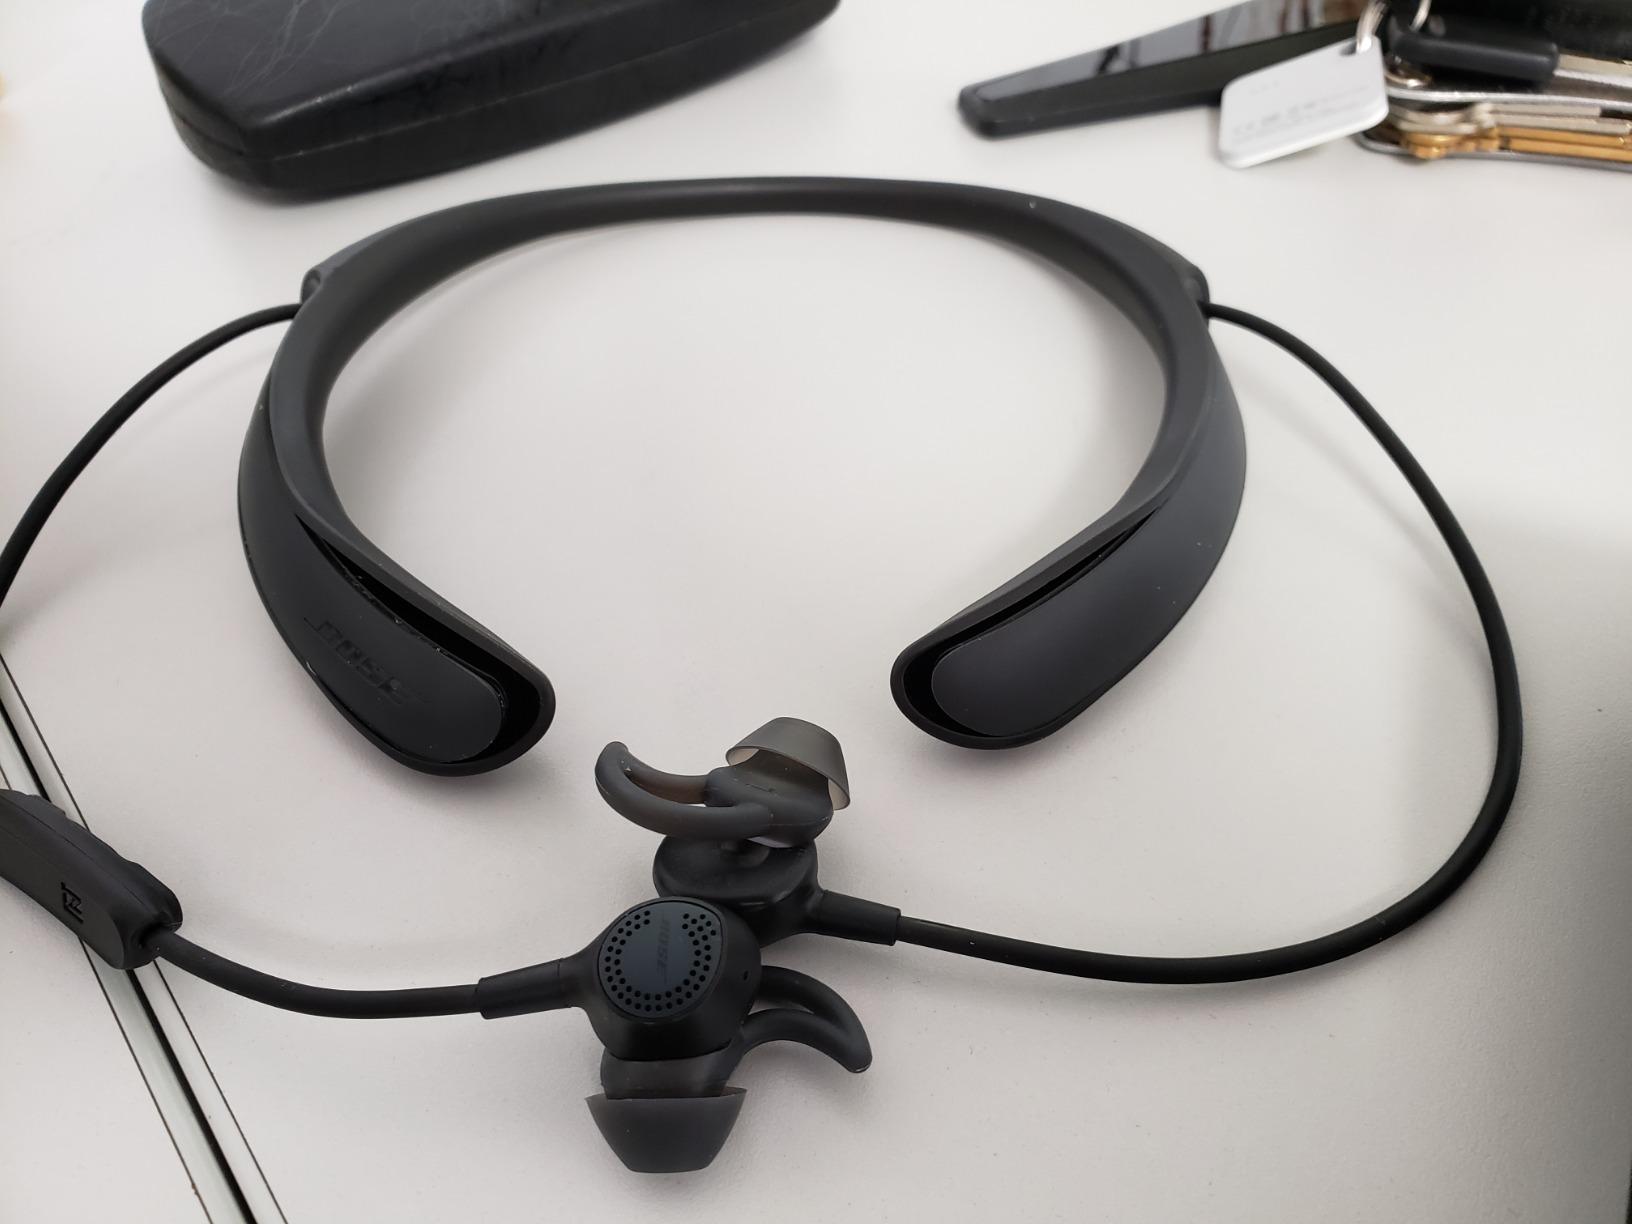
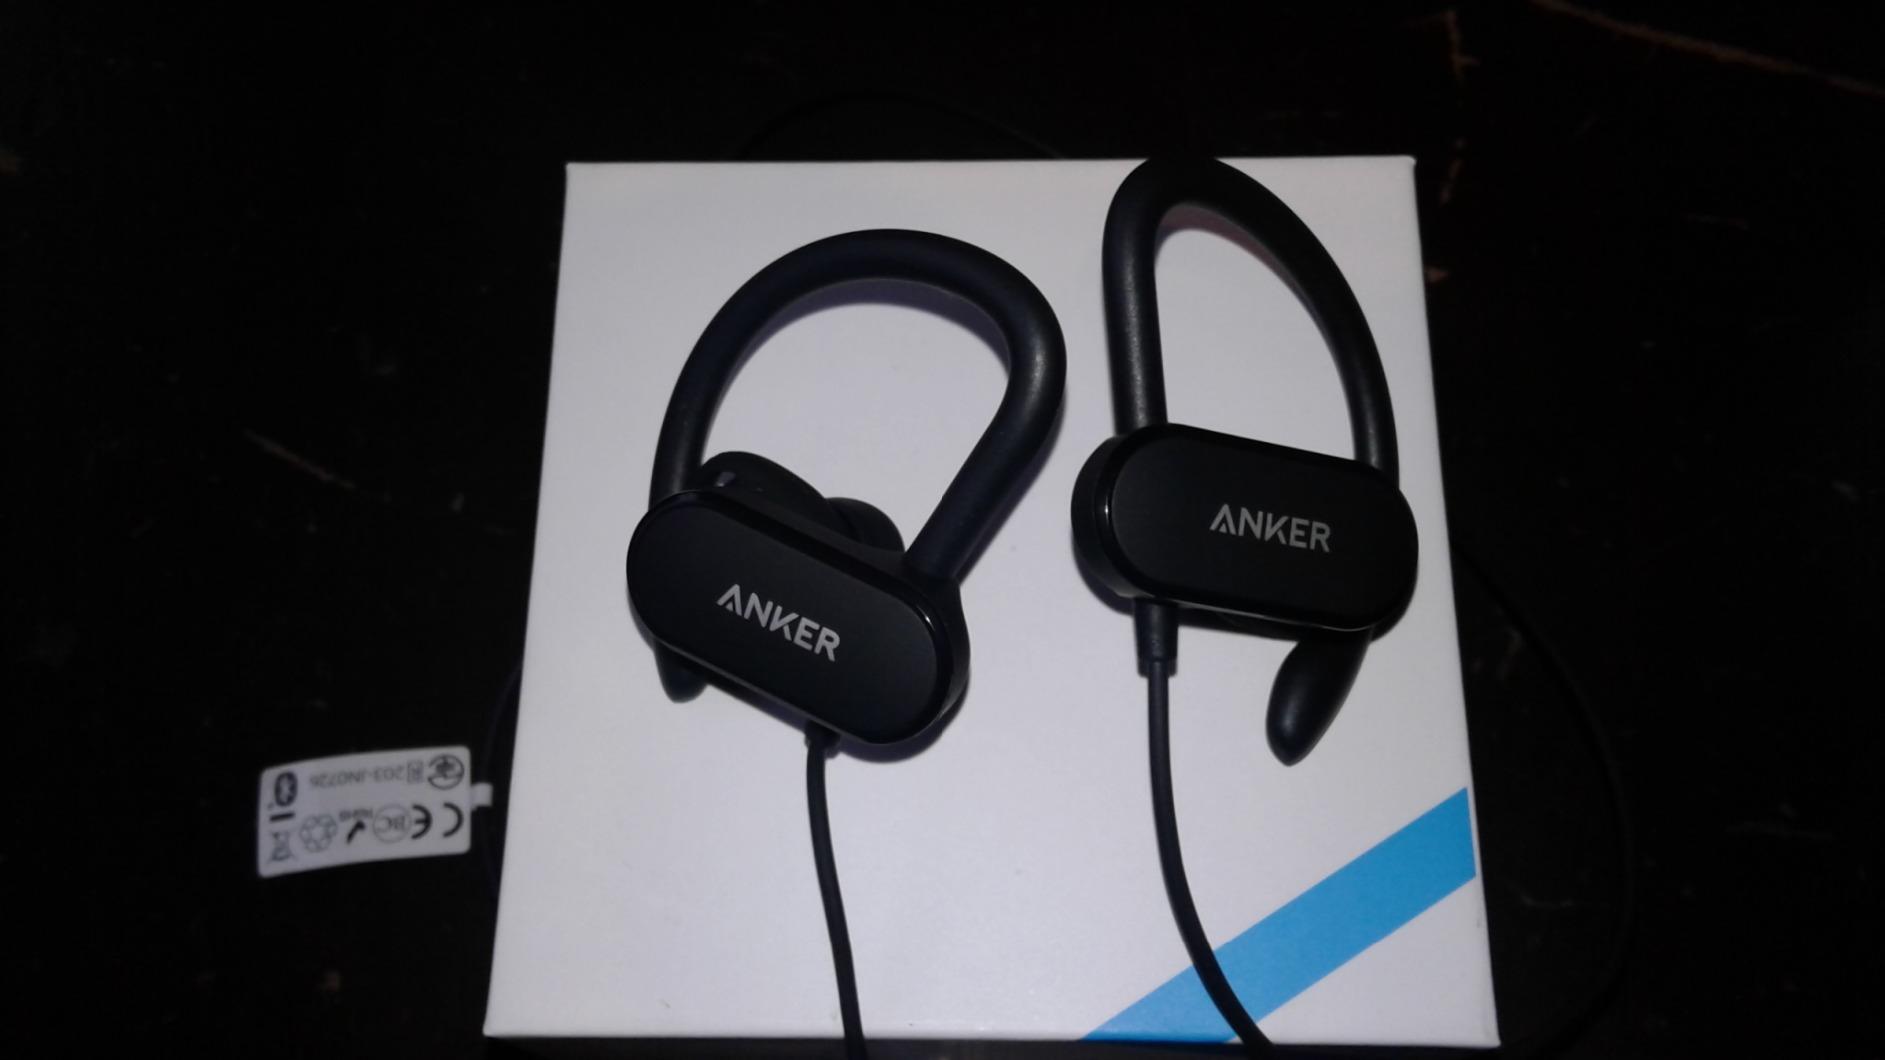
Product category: headphones
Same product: no